KCTU-LD

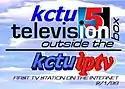
KCTU logo as an ION affiliate; it also includes the logo from its Internet stream, "KCTUiptv", used at the time.

As it is a low-power station, KCTU is not carried on Cox Communications as it is not obligated to carry KCTU under "must-carry" regulations as those rules do not currently apply to low-power stations. According to KCTU, the station presented the provider with a petition from 6,000 Cox subscribers and community leaders to carry the station. Cox refused to give KCTU channel space for free. According to KCTU, Cox increased their lease fee to $70,264 per month. This has led KCTU to encourage Cox subscribers to keep demanding that it carry the station, and to watch KCTU's programming over-the-air and on the internet. On June 28, 2011, AT&T U-verse began to carry KCTU on channel 43; the provider had previously carried all the Wichita–Hutchinson market's other low-power stations.